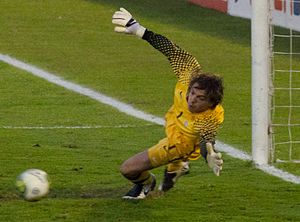
Tim Krul
Timothy Michael "Tim" Krul er en hollandsk fodboldspiller, der spiller som målmand hos den engelske Premier League-klub Brighton. Han har spillet for klubben siden 2017. Tidligere har han repræsenteret Newcastle United.